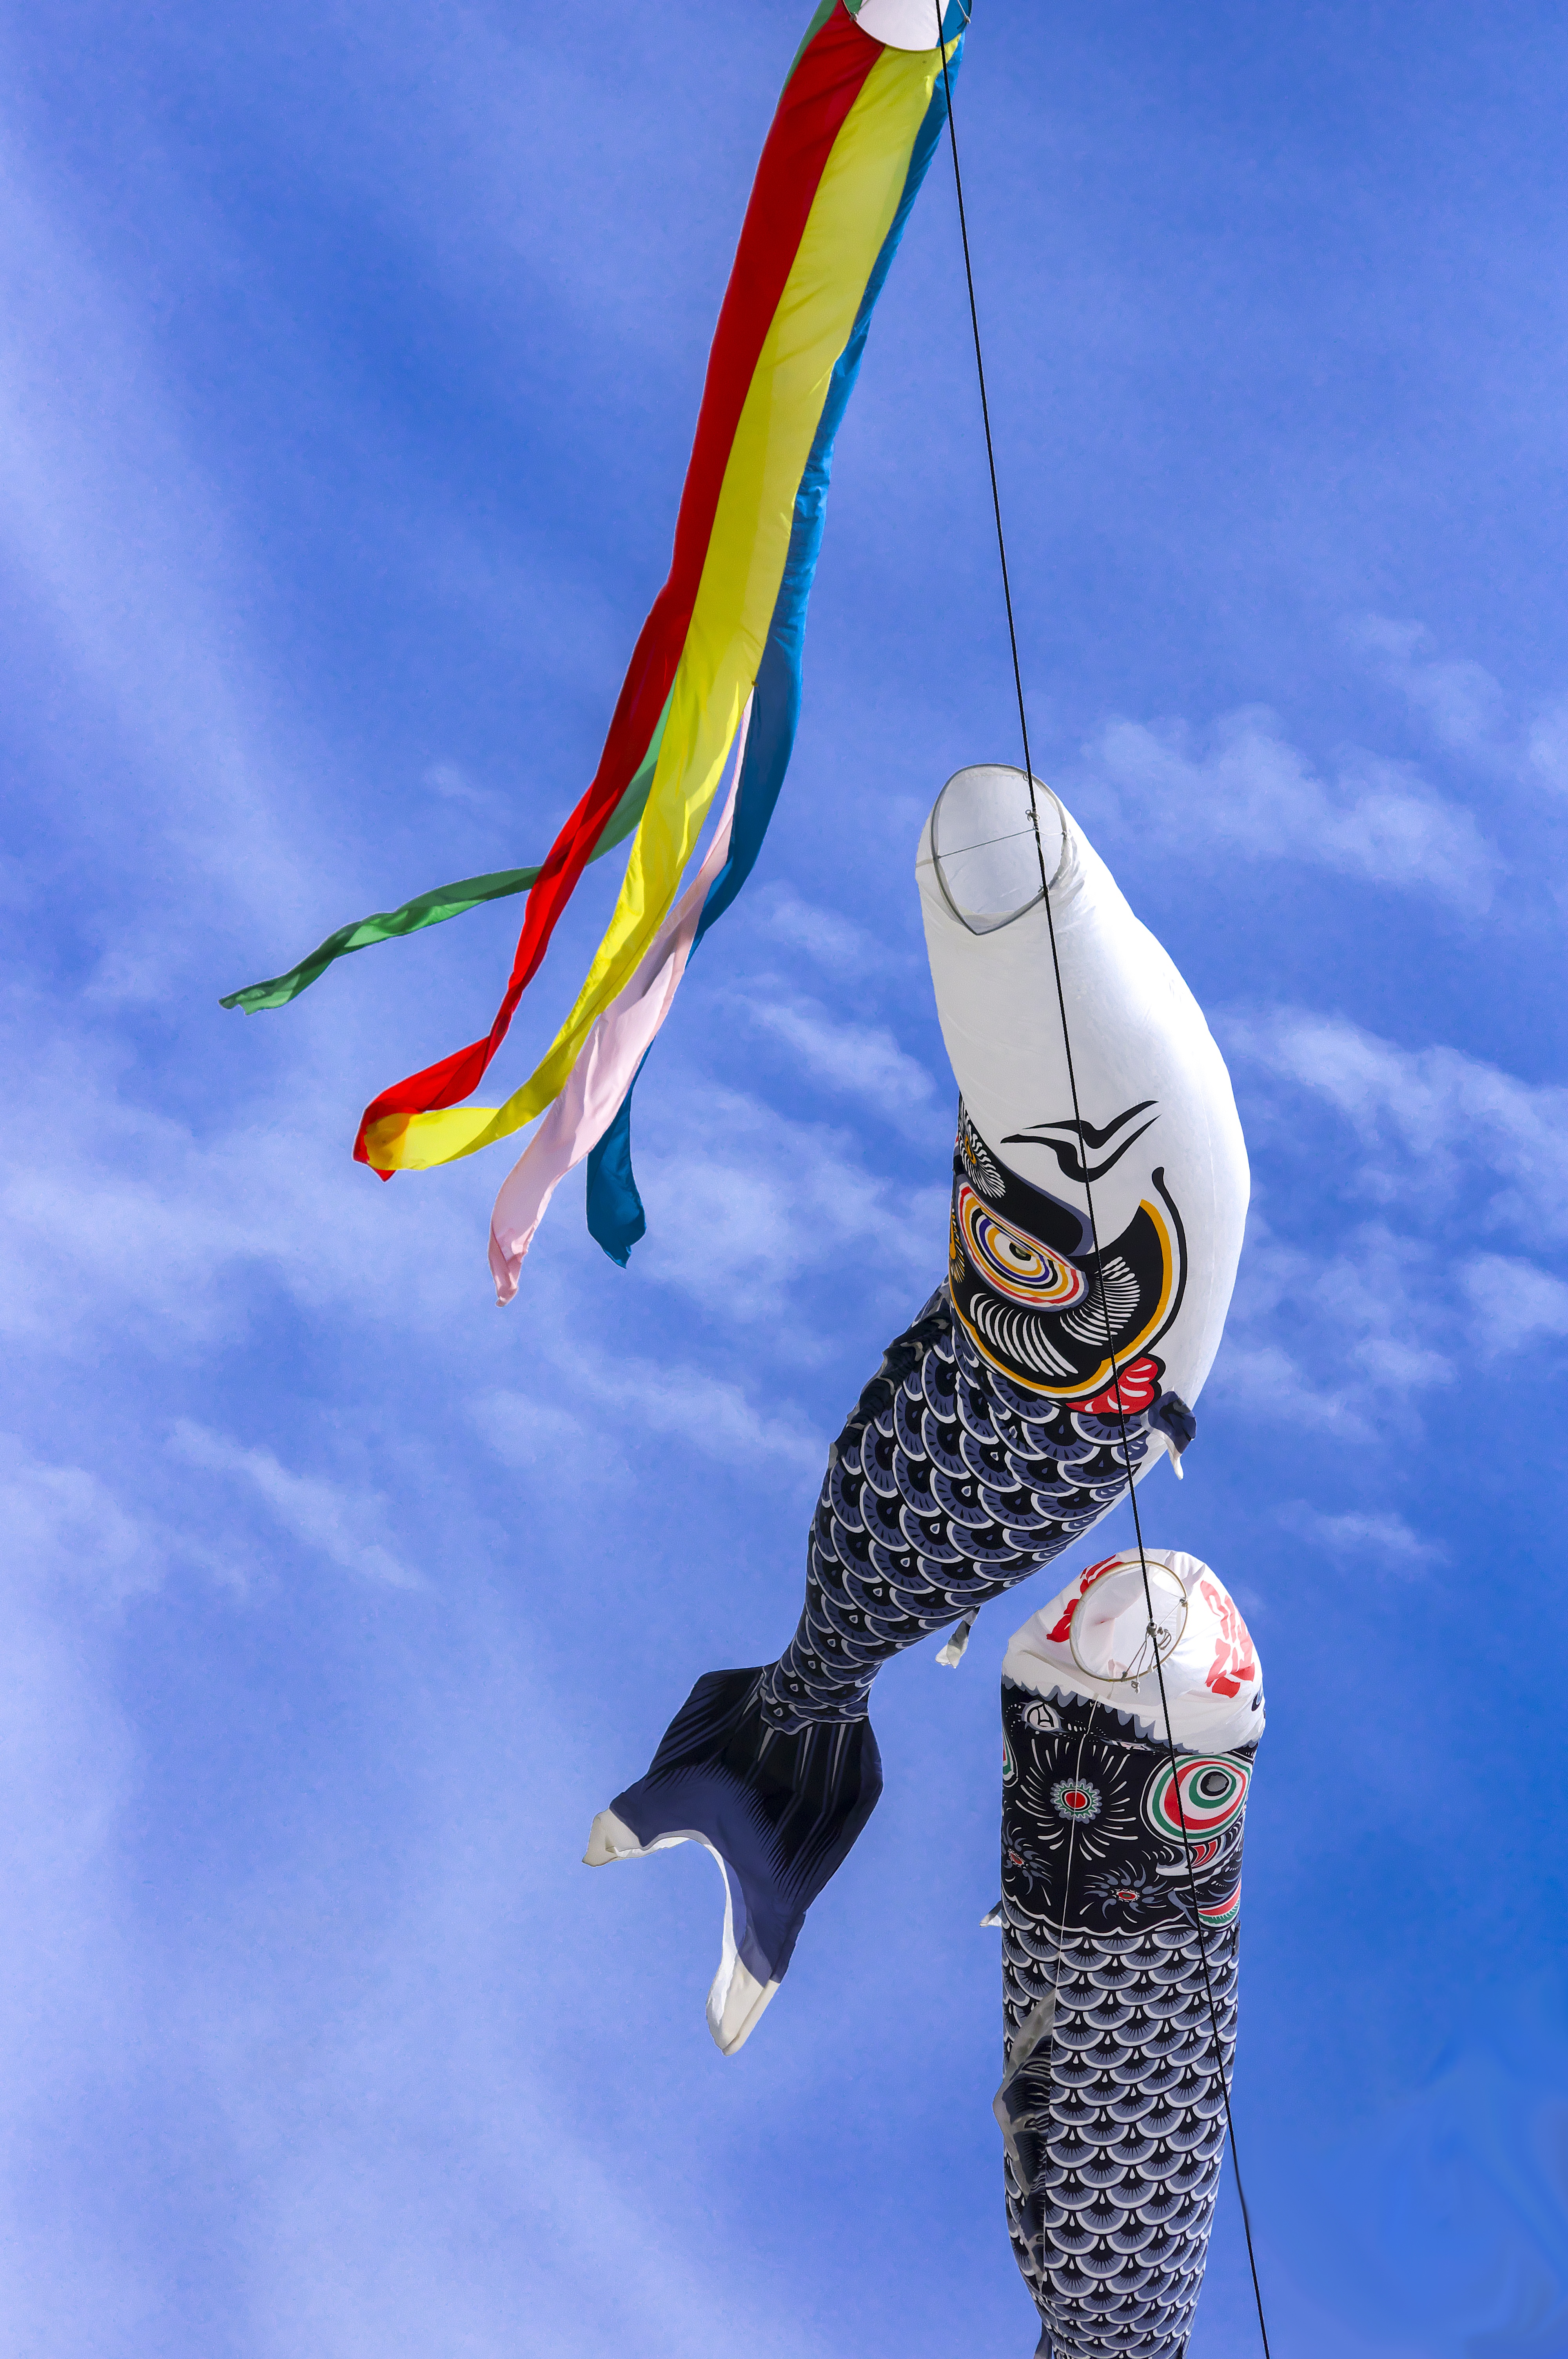
wind, kite, blue, extreme sport, japan, toy, blue sky, festival, sports, may, streamers, windsports, kite sports, sport kite, carp streamer